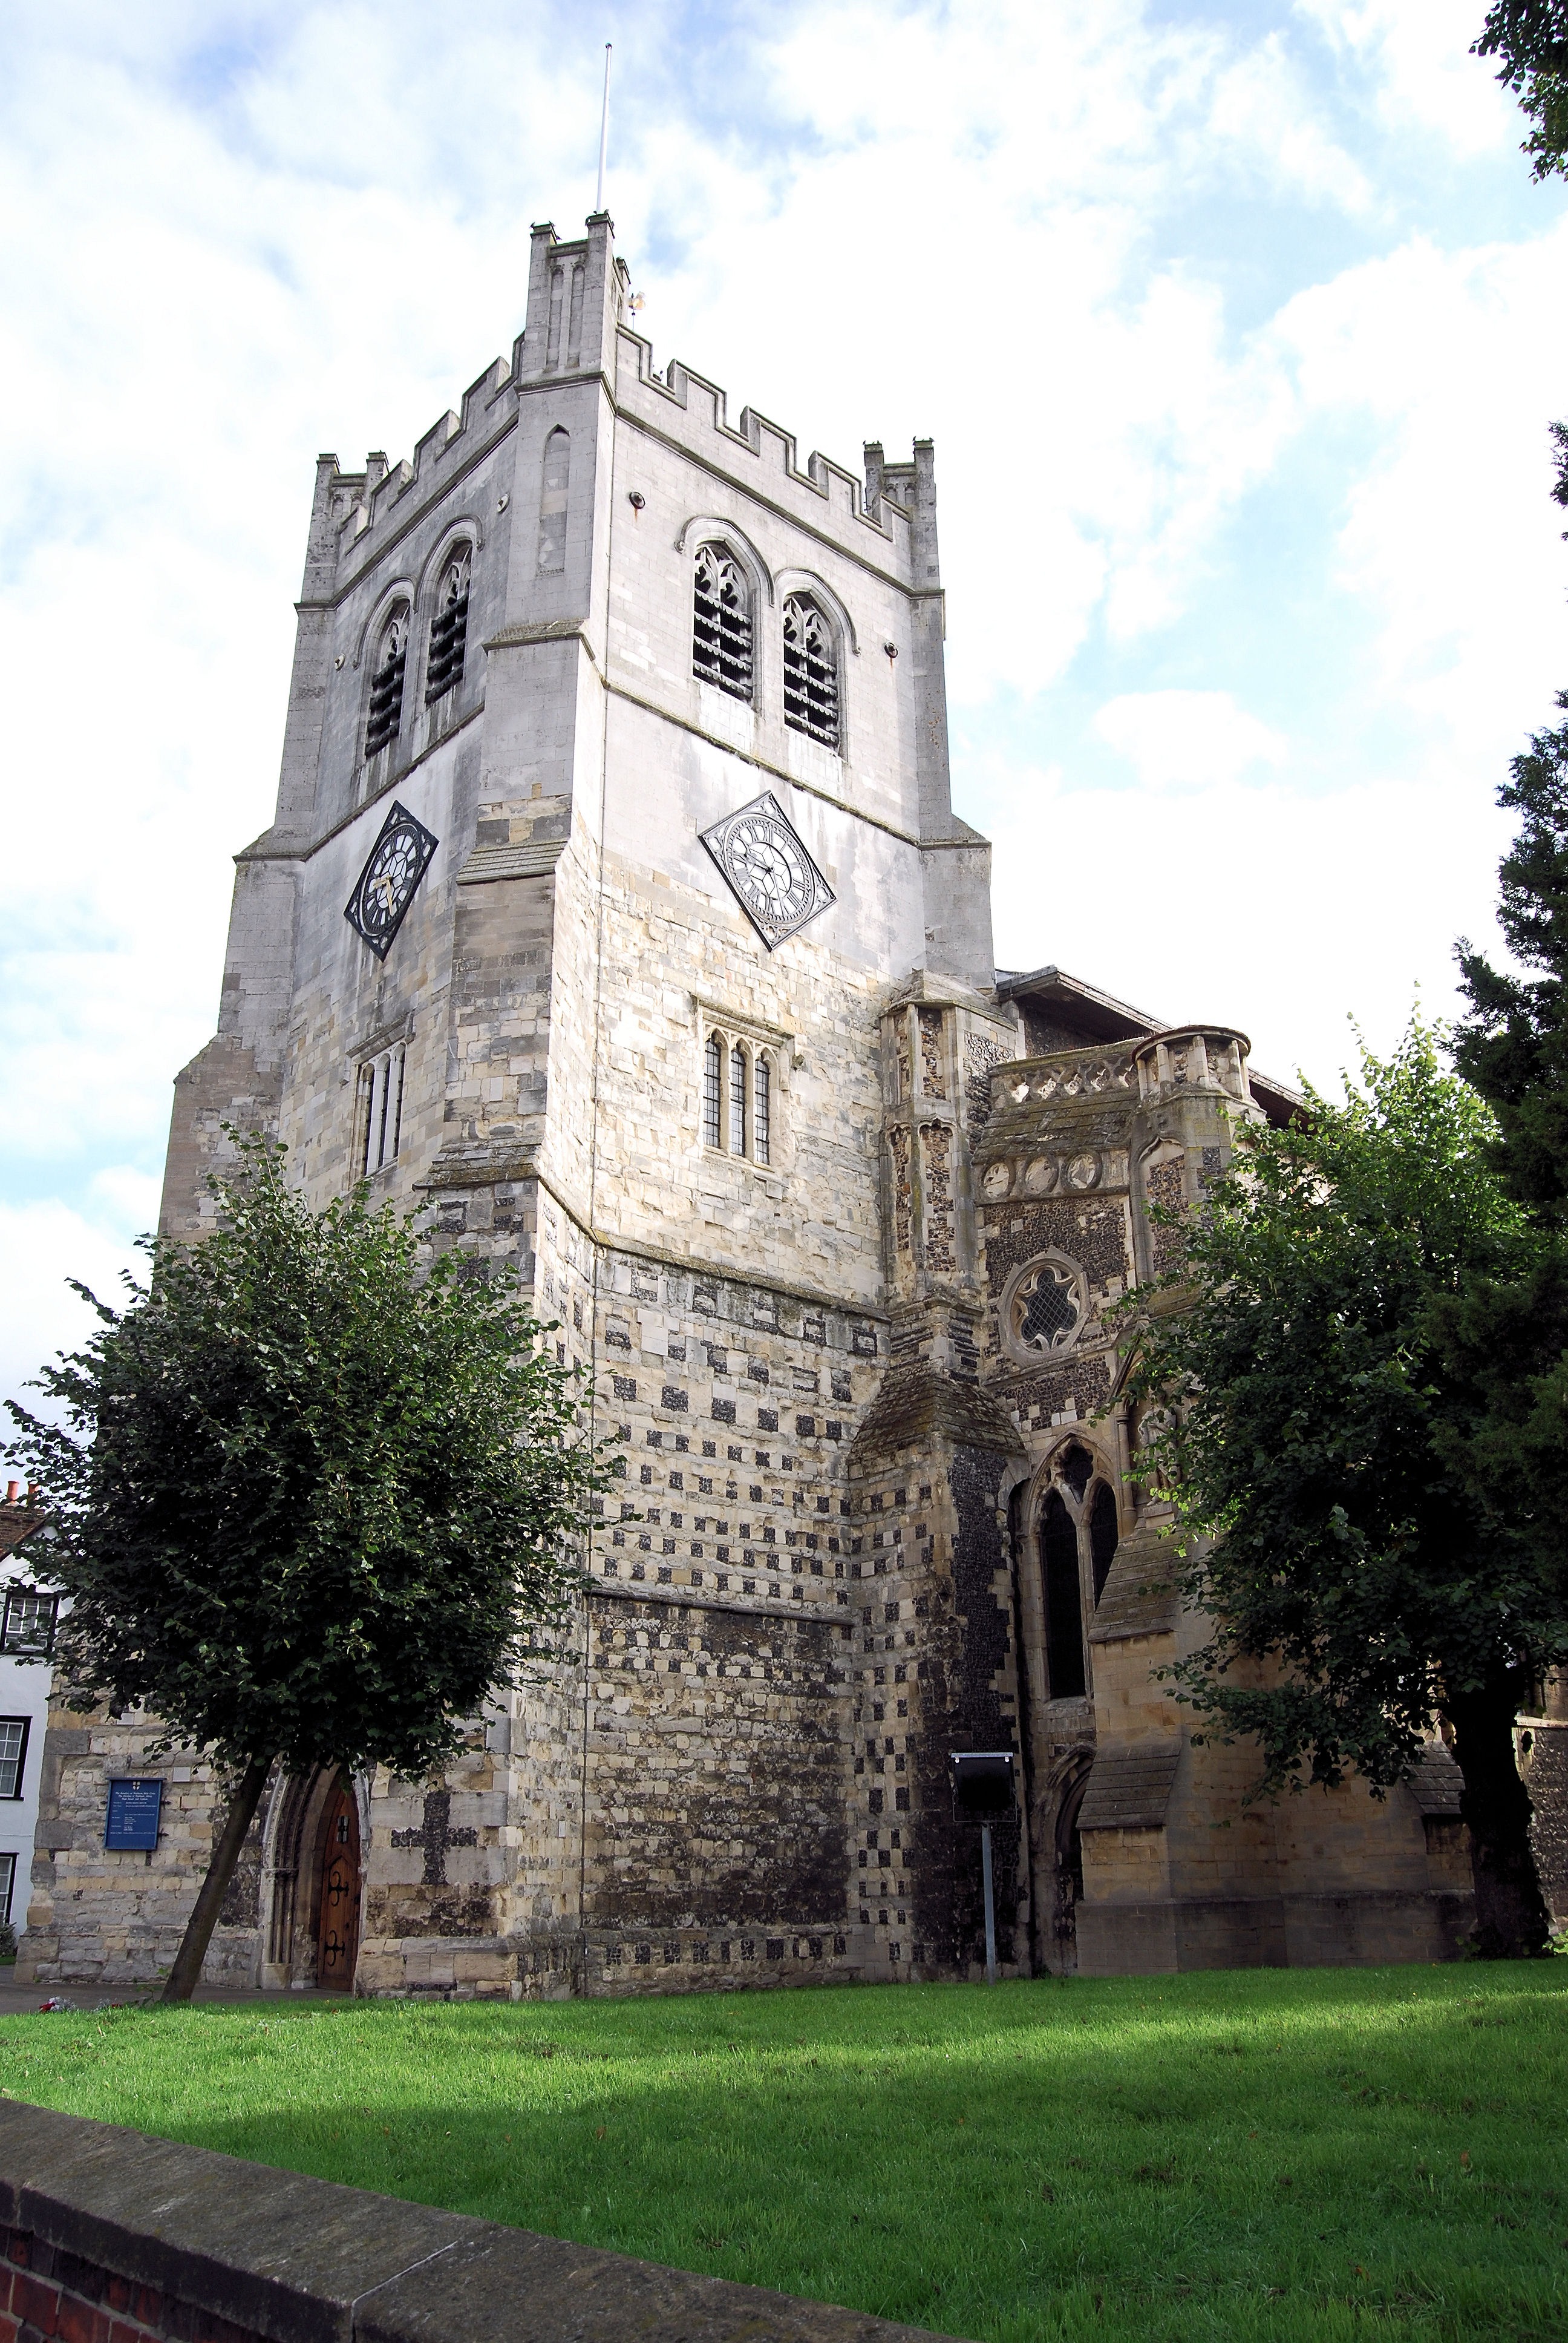
architecture, building, tower, religion, church, cathedral, chapel, historic, place of worship, england, london, medieval, monastery, abbey, estate